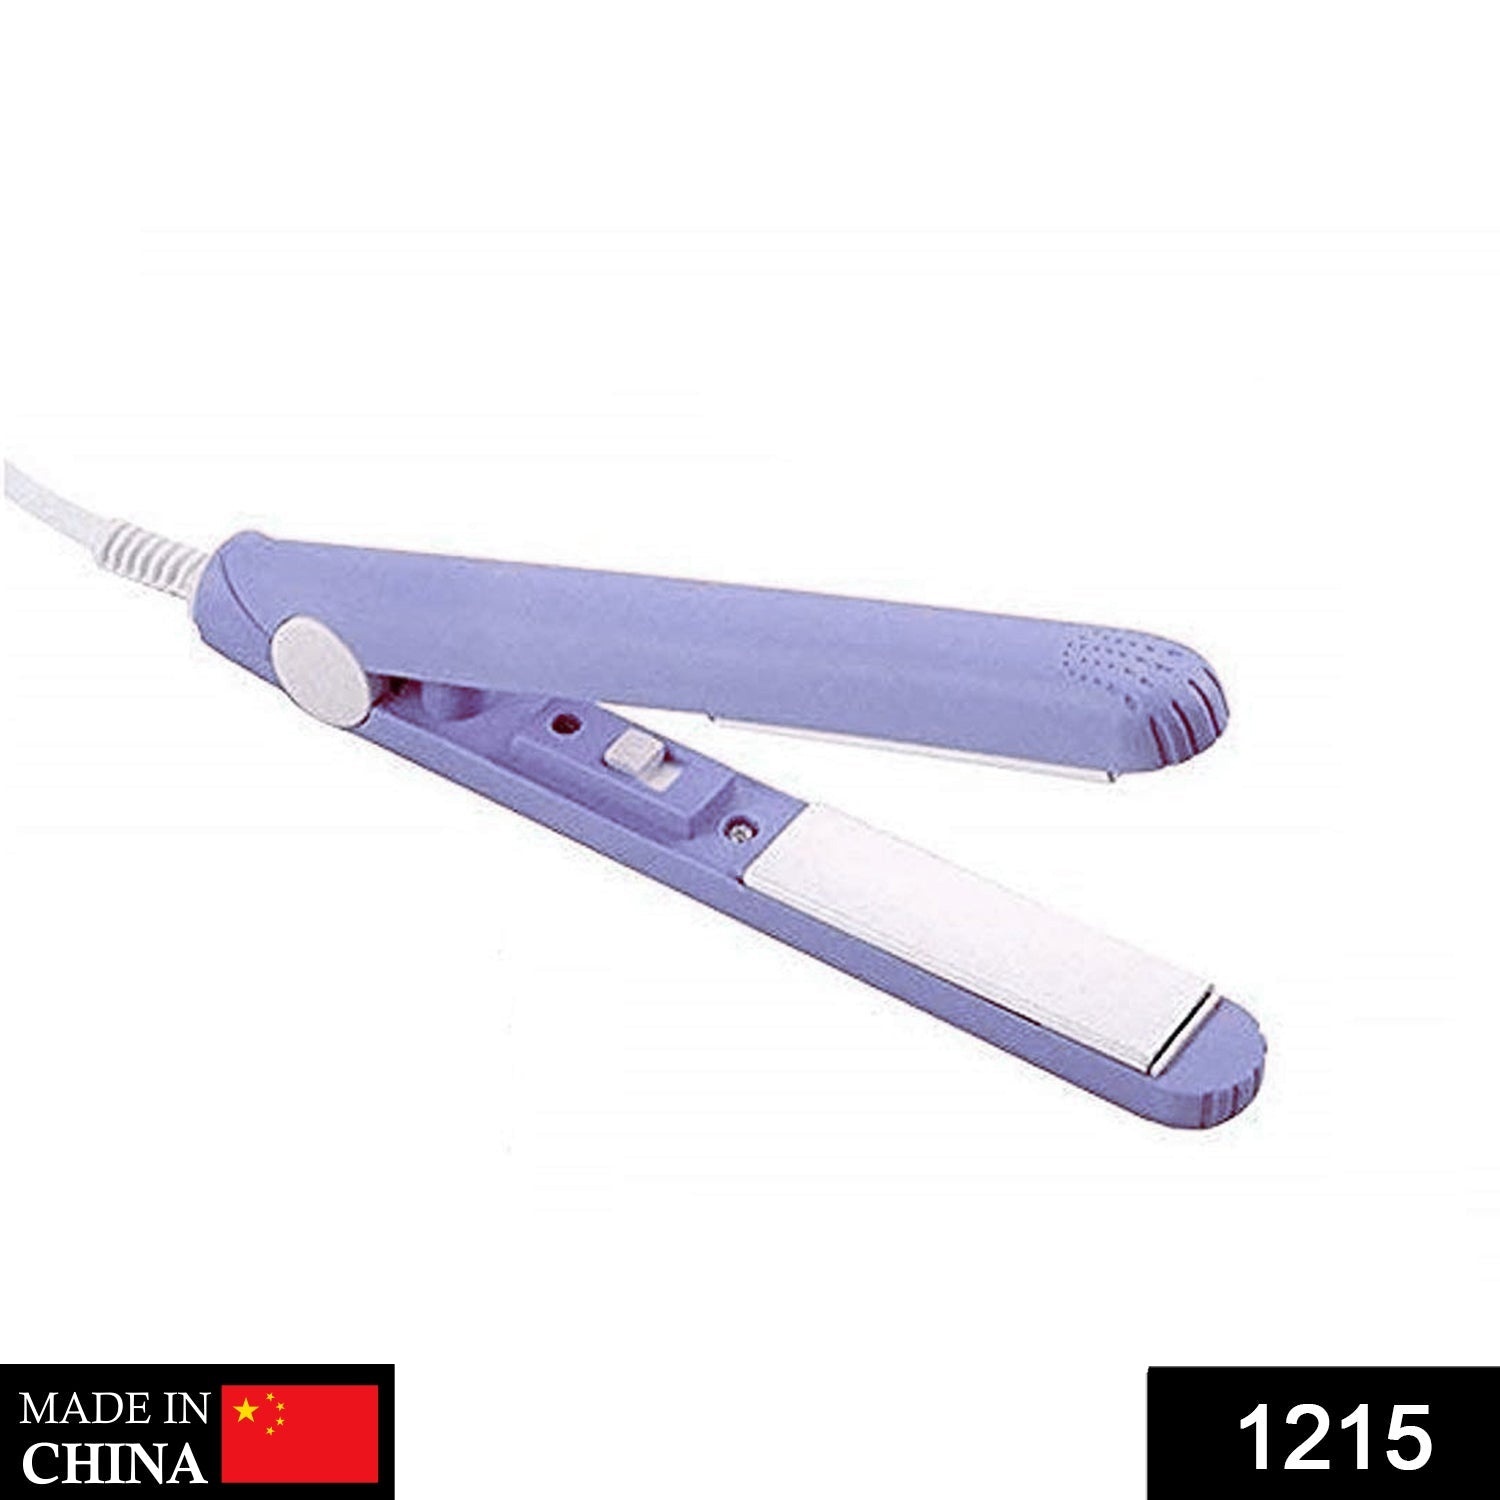
Beauty and Personal Care Professional Ceramic Plate Mini Hair Styler Straightener and Curler
Brand: PR Enterprises
Beauty and Personal Care Professional Ceramic Plate Mini Hair Styler Straightener and Curler hair straightener, which allows you to straighten your naturally curly or wavy hair without any hassle. Look dazzling at every party you are invited to by sporting poker straight hair and frame your face just the way you like it. Use this straightening rod instead and style your hair from wet to dry and frizzy to straight, in a matter of a few minutes. Ceramic Coated Plates This device comes with a patented Teflon-ceramic coating which, combined with tourmaline, allows you to seamlessly straighten your hair. Long Swivel Cord The long swivel cord ensures flexibility as well as ease and comfort while using this appliance. Hair straightening 1-Plug in iron and press the switch, adjust to desired temperature. 2-Separate your hair into several sections. 3-Place the straightener as close to the roots of hair as possible. 4-Clamp the iron down, and then run the straightener over the section 2-3 times. Hair Curling 1-Plug in flat iron and press the switch, adjust to desired temperature. 2-Split your hair into sections. 3-Working in sections, curl your hair. Wrap your hair around the barrel with the wand, and hold the edge of hair close to the barrel with your fingers. Description :- Volu. Weight (Gm) :- 122 Product Weight (Gm) :- 117 Ship Weight (Gm) :- 122 Length (Cm) :- 20 Breadth (Cm) :- 7 Height (Cm) :- 4
Category: Health & Beauty > Personal Care > Hair Care > Hair Styling Tools > Hair Straighteners